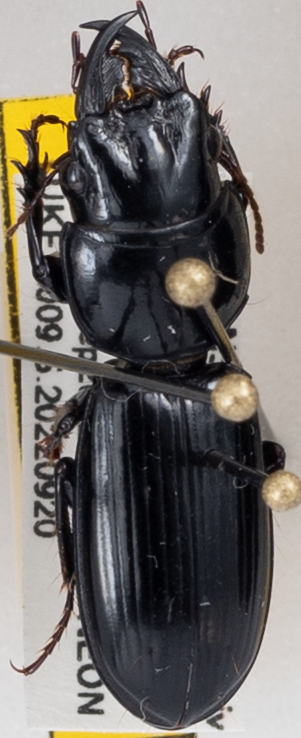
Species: Scarites vicinus
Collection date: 2022-09-20
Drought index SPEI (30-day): -1.274
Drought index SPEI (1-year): -0.348
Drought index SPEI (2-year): -0.184